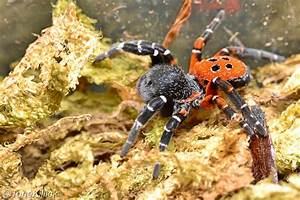
Label: spider